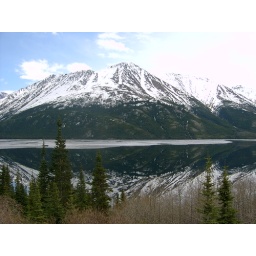
mountains reflected in the lake